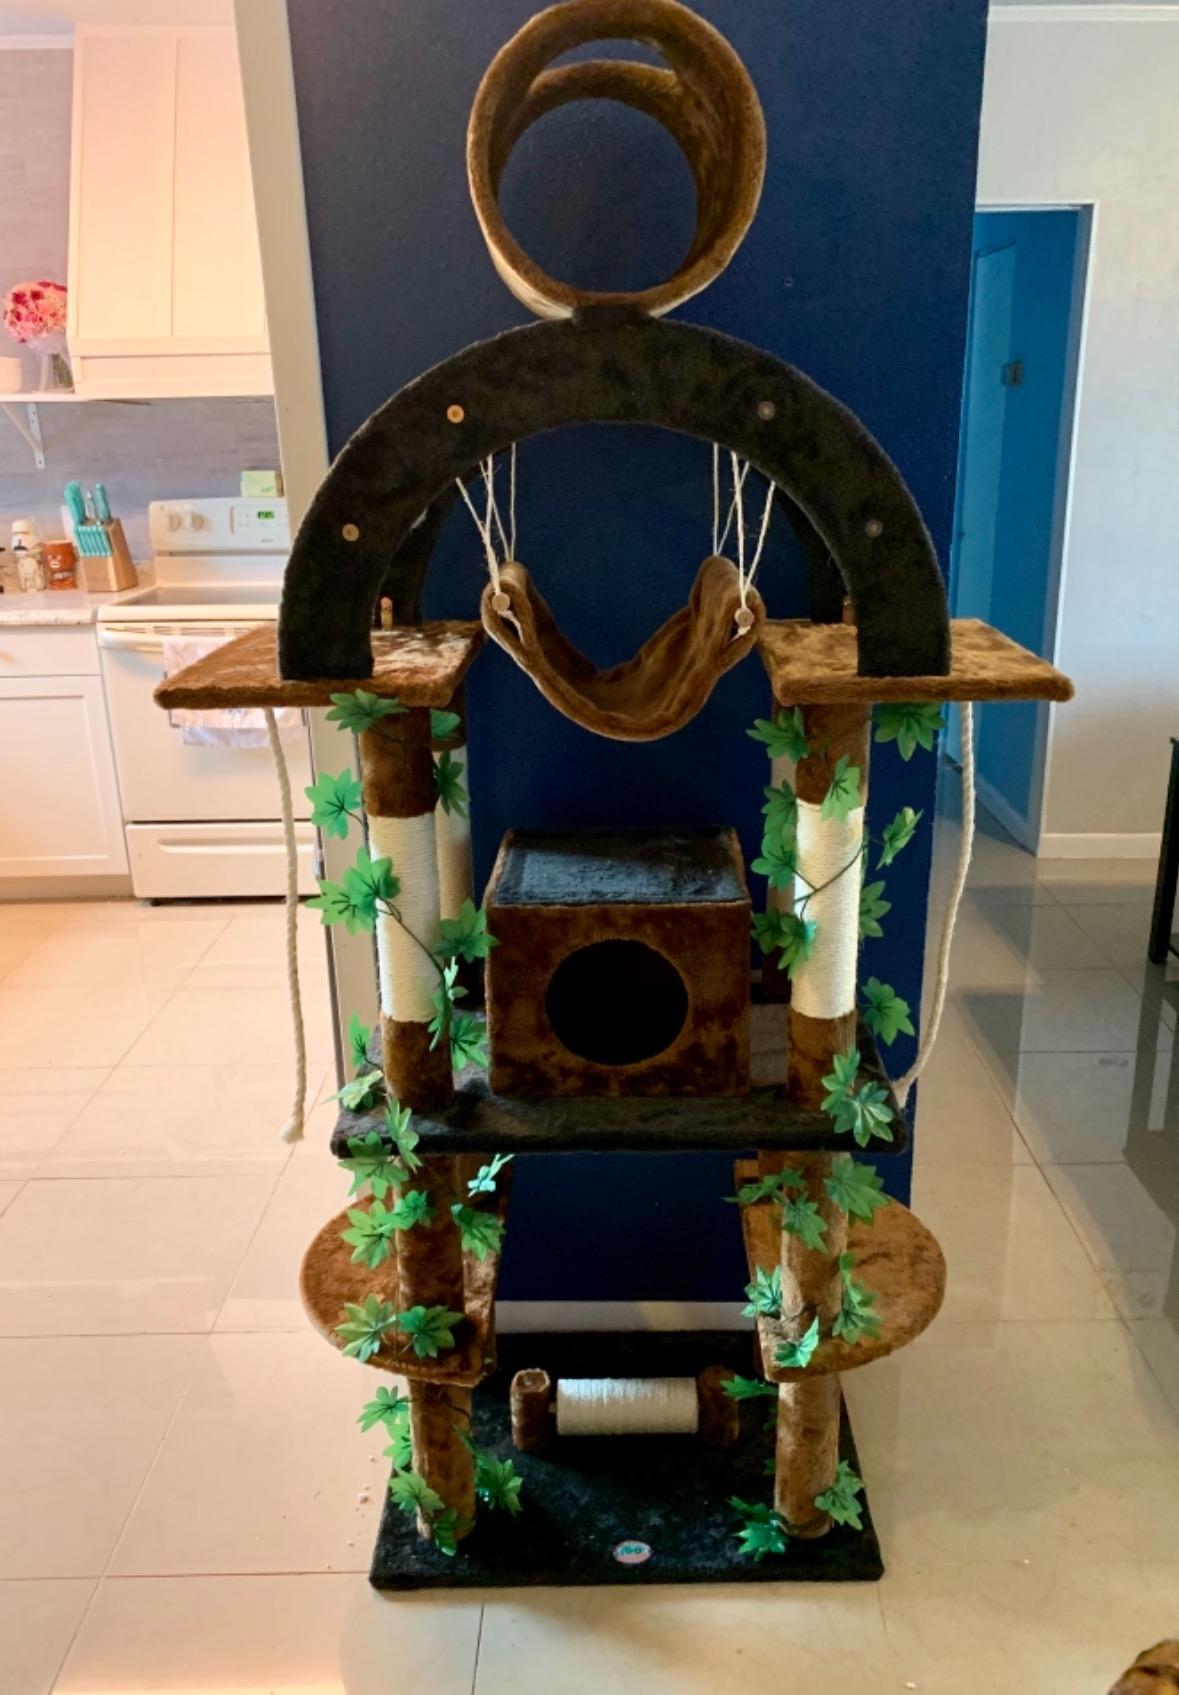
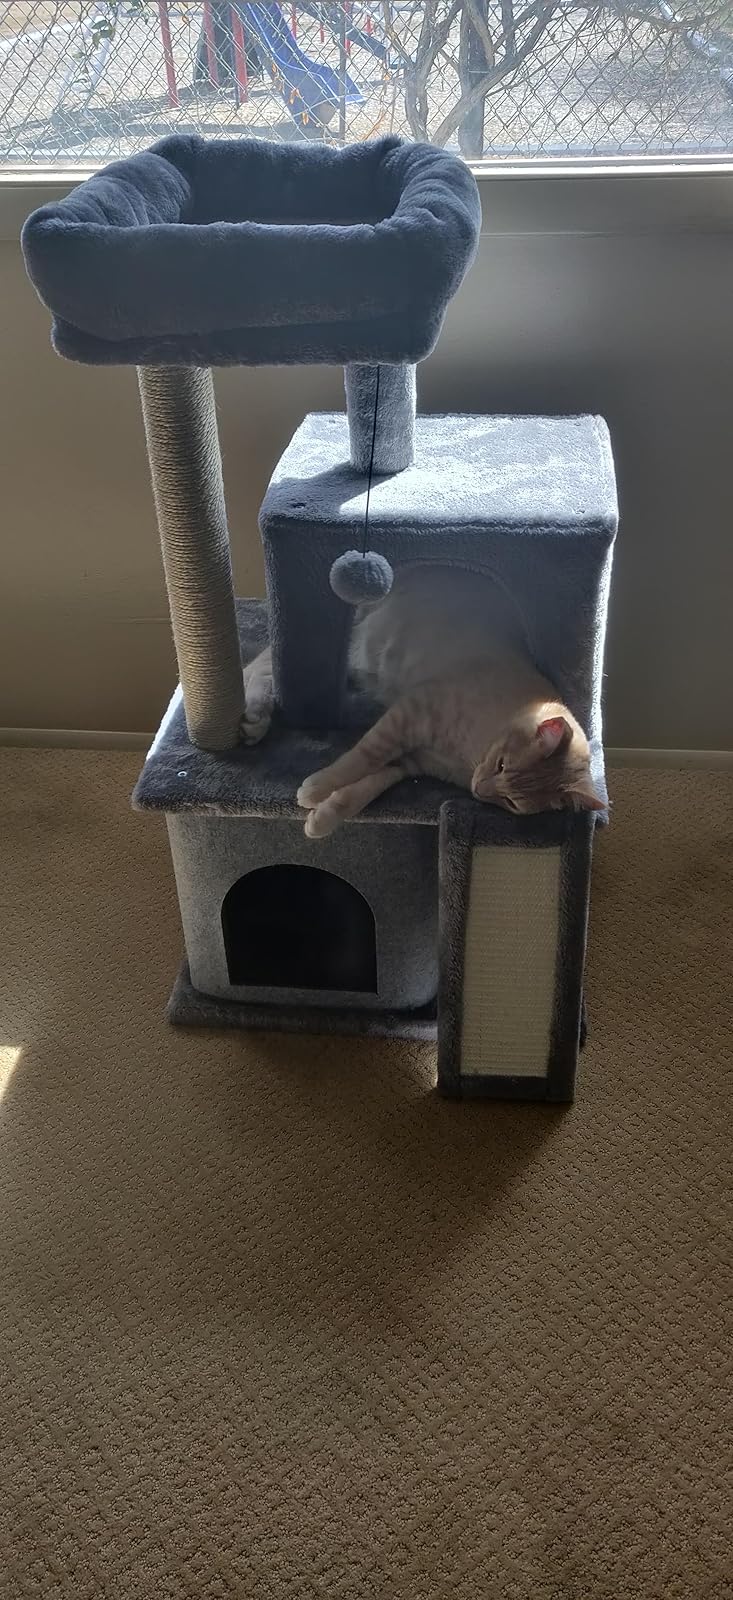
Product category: items_cat tree
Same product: no